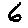
Label: 6